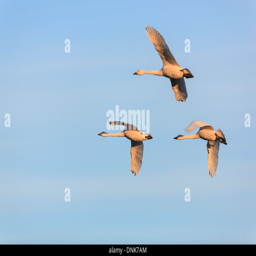
biological species flying on the sky in sunset